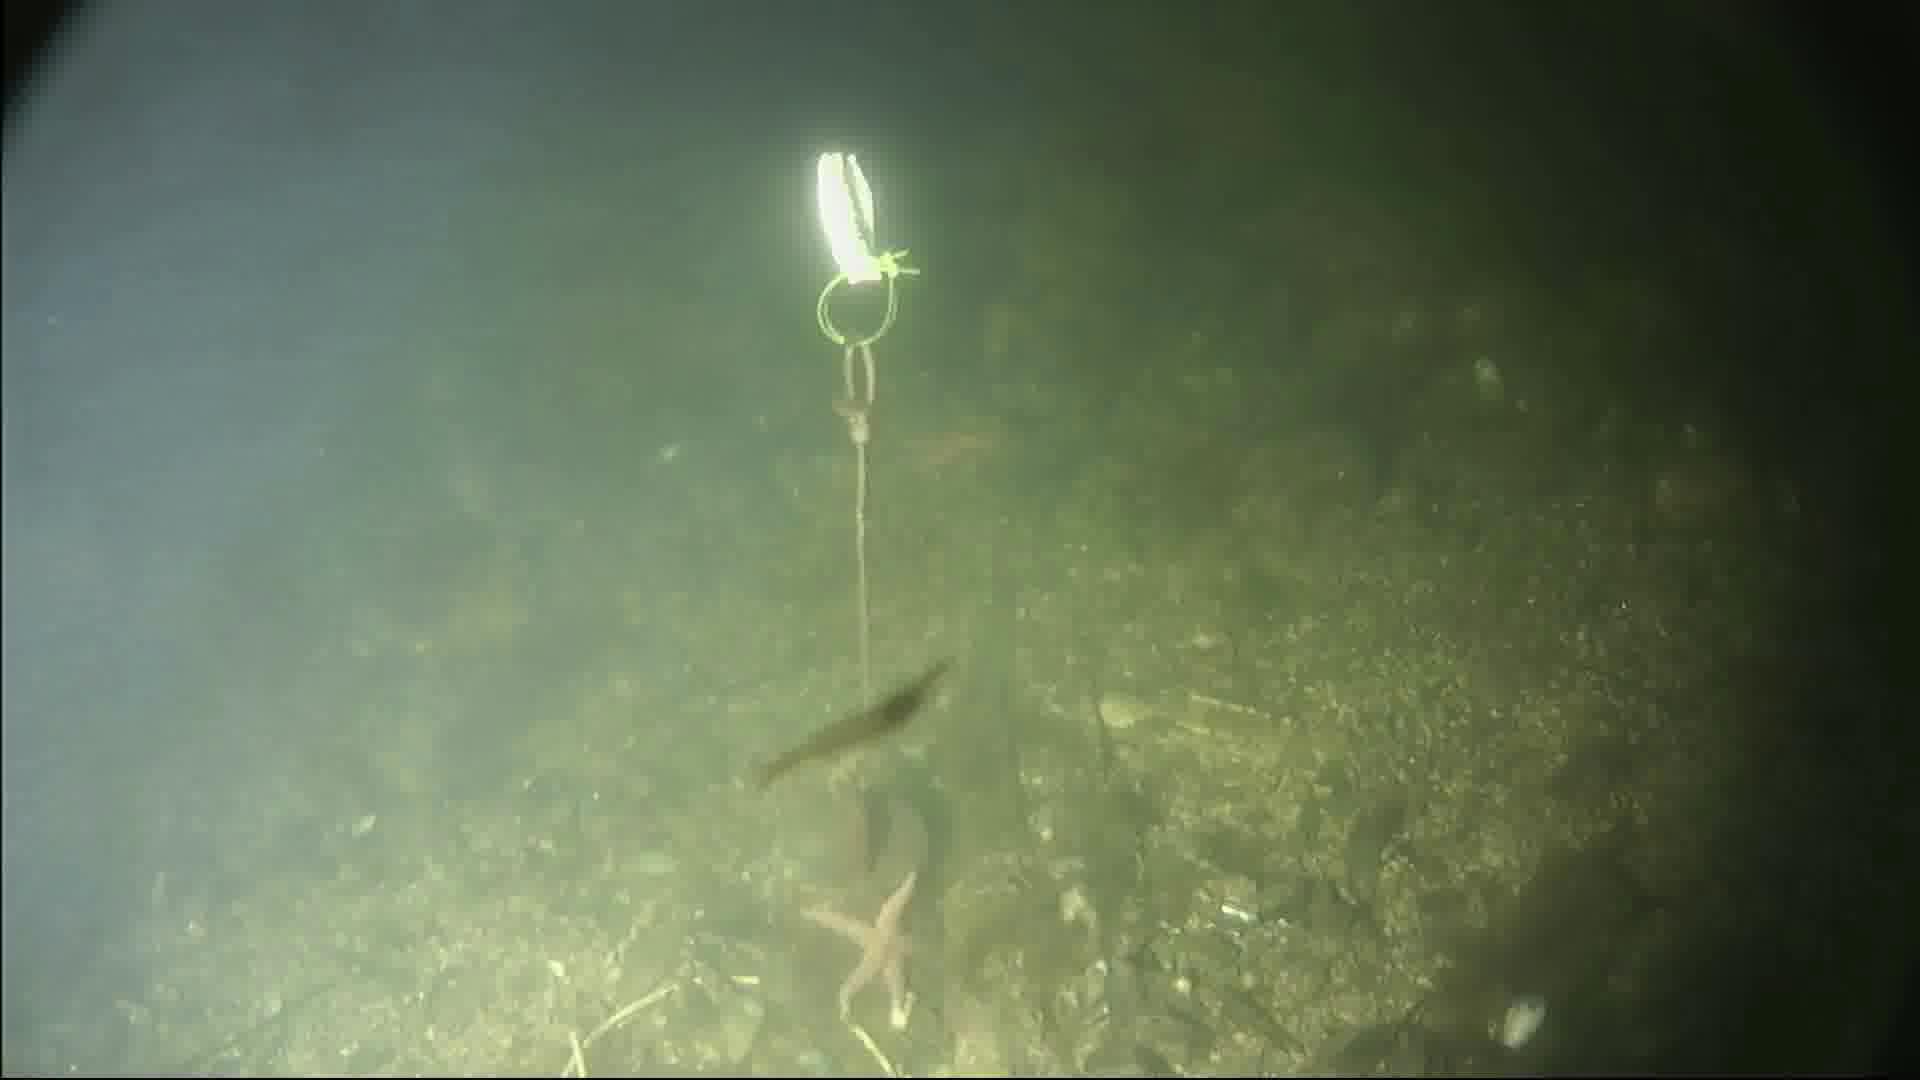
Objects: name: starfish
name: crab
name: shrimp